Troy Tomlinson

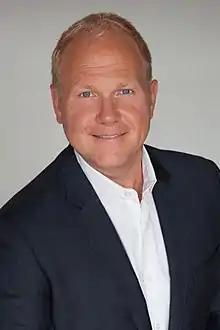
Troy Tomlinson, 2016

Troy Tomlinson (born January 18, 1964) is an American music executive and the chairman and CEO of Universal Music Publishing Group Nashville. Upon assuming the role on July 1, 2019, Tomlinson became the first chairman and CEO to run a major music publishing company in Nashville.